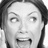
Emotion: surprise